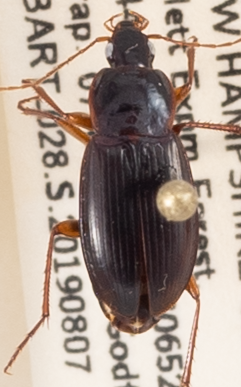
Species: Calathus ingratus
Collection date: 2019-08-07
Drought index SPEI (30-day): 0.264
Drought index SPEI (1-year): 1.13
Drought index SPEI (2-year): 0.88